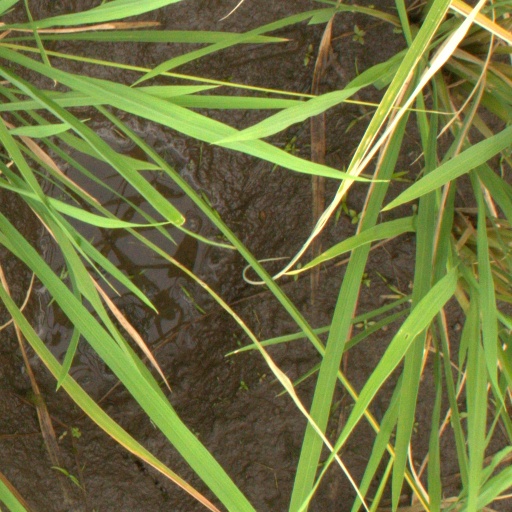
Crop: rice